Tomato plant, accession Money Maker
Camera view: horizontal (90 deg, fisheye); turntable rotation: 90 degrees
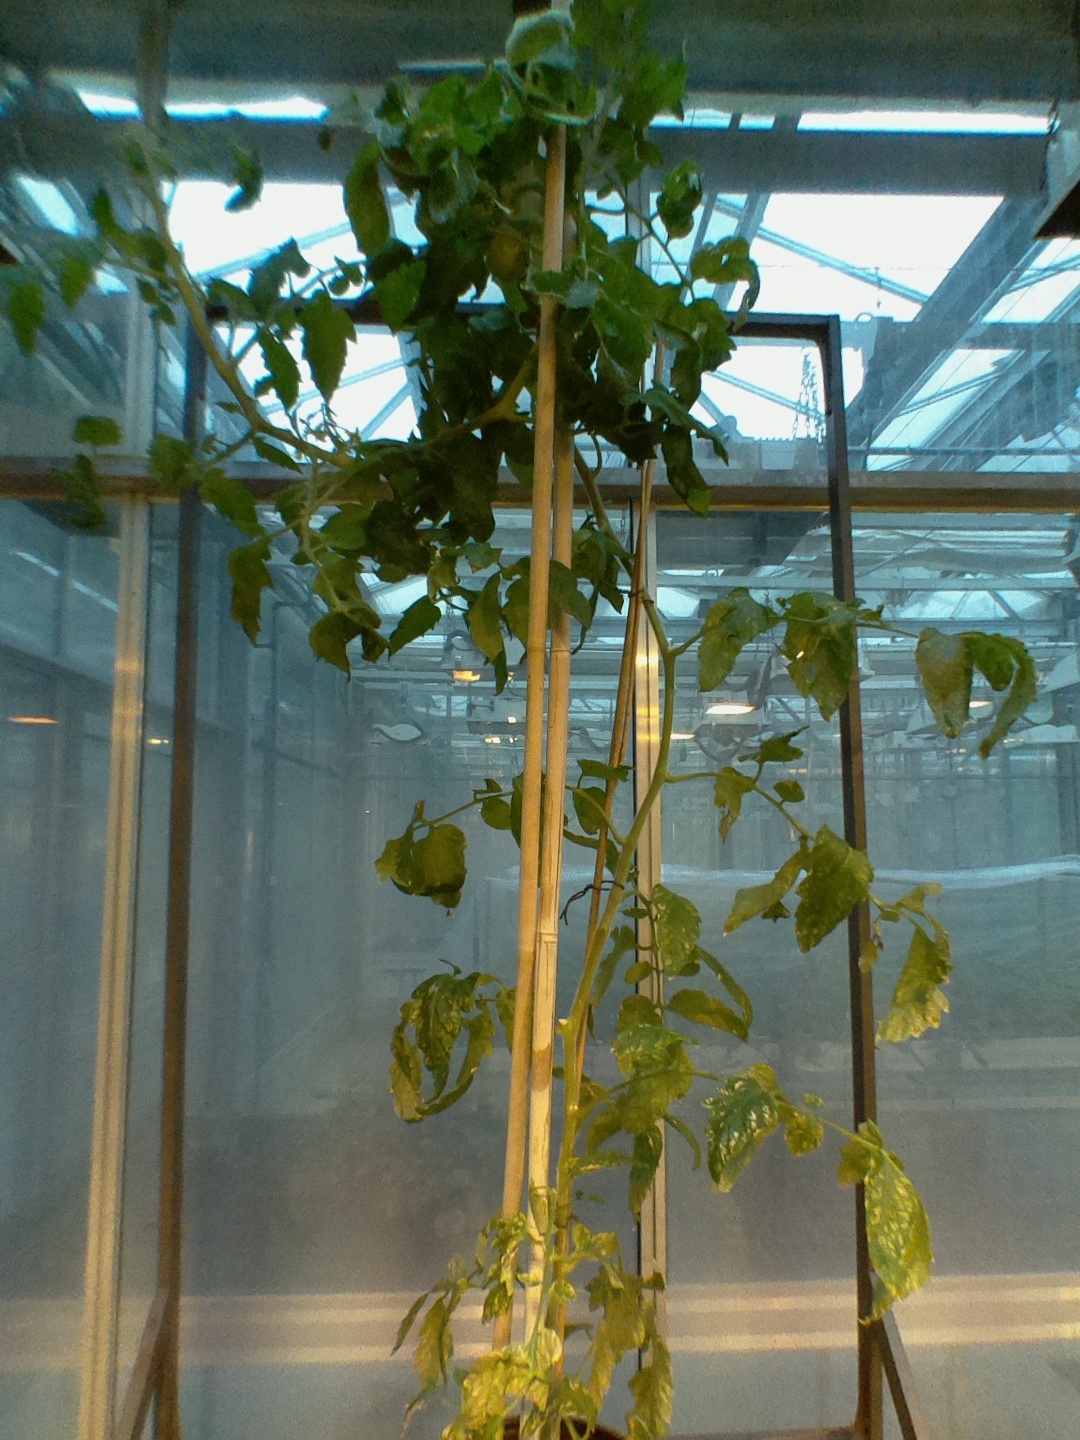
BBCH growth stage 74: 40%-50% of final fruit size